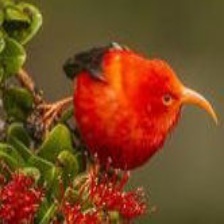
Species: IWI
Scientific name:  VESTIARIA COCCINEA.